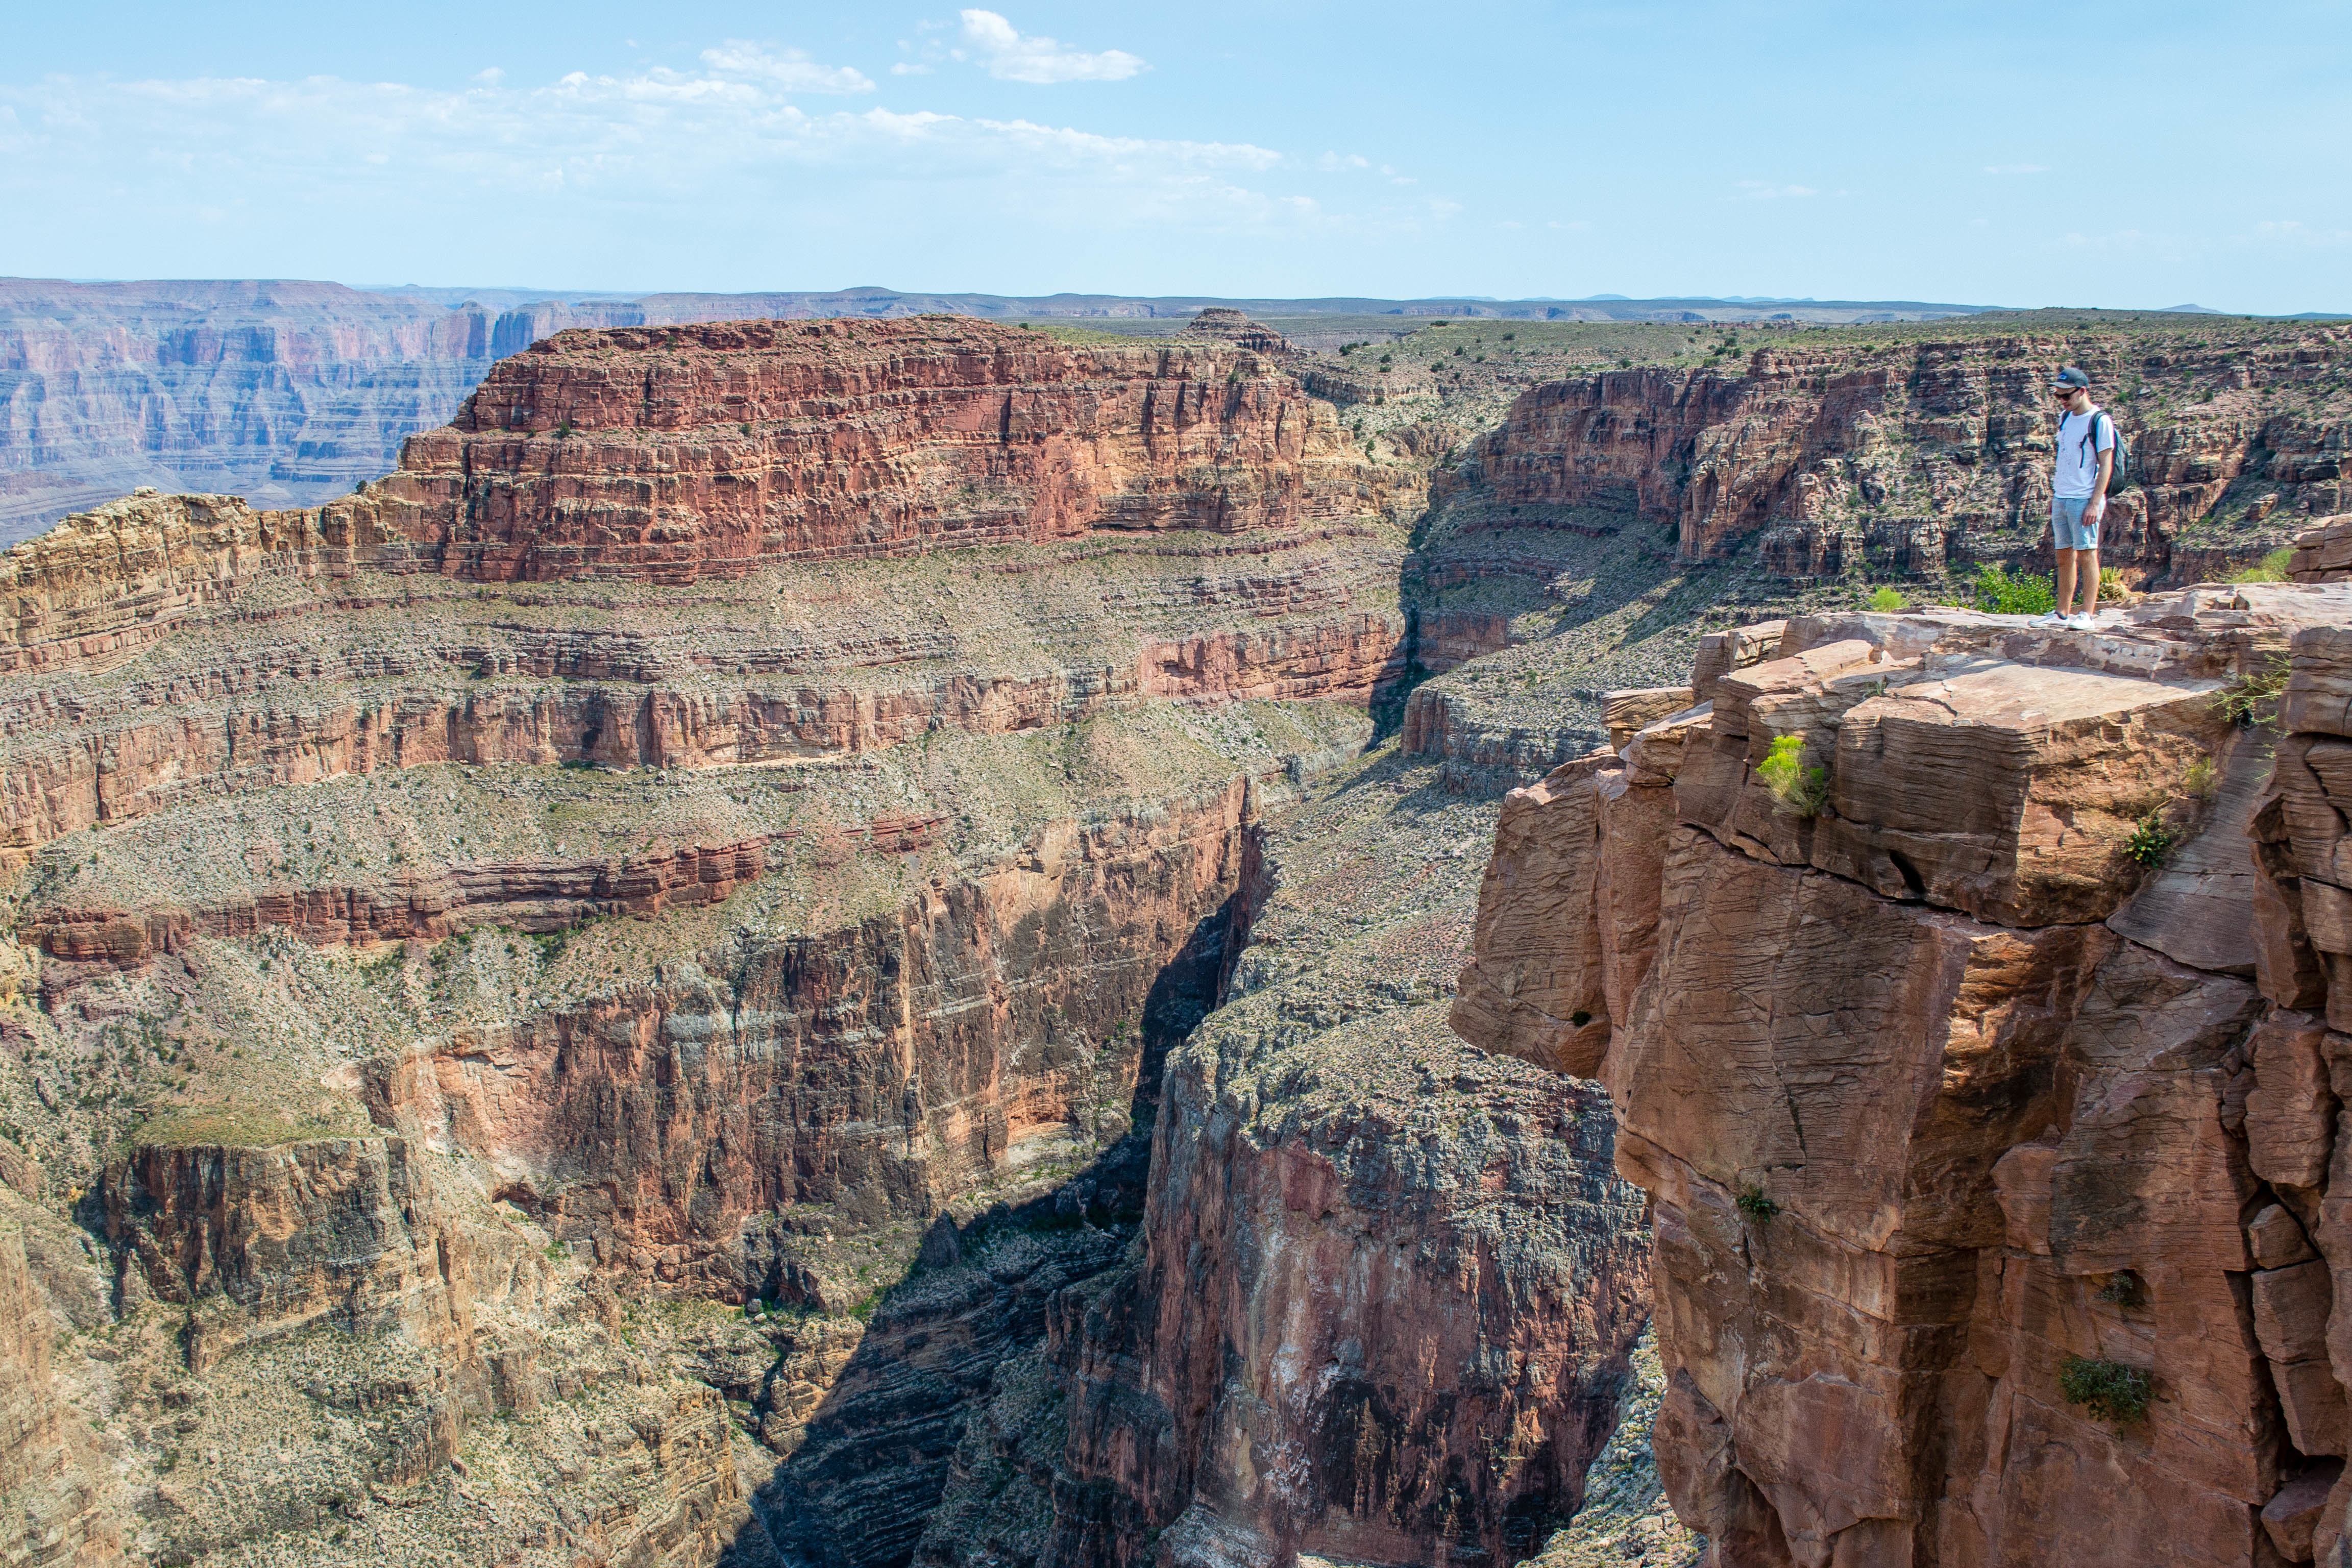
rock, formation, cliff, arch, canyon, terrain, national park, geology, badlands, wadi, landform, geographical feature